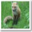
Label: fox